Church of St. Pierre du Queyroix

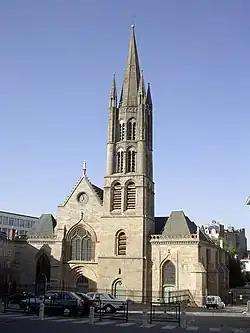

The Church of St. Pierre du Queyroix (Limousin ) is one of the main churches of Limoges, Haute-Vienne, France. It is located in the neighborhood Le Château in the greater city centre of Limoges.